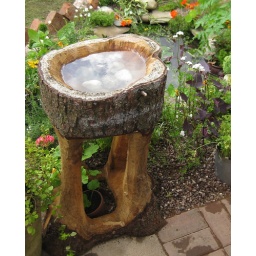
This rustic bird bath was carved out of a tree trunk by Joe, our Chairman's son.